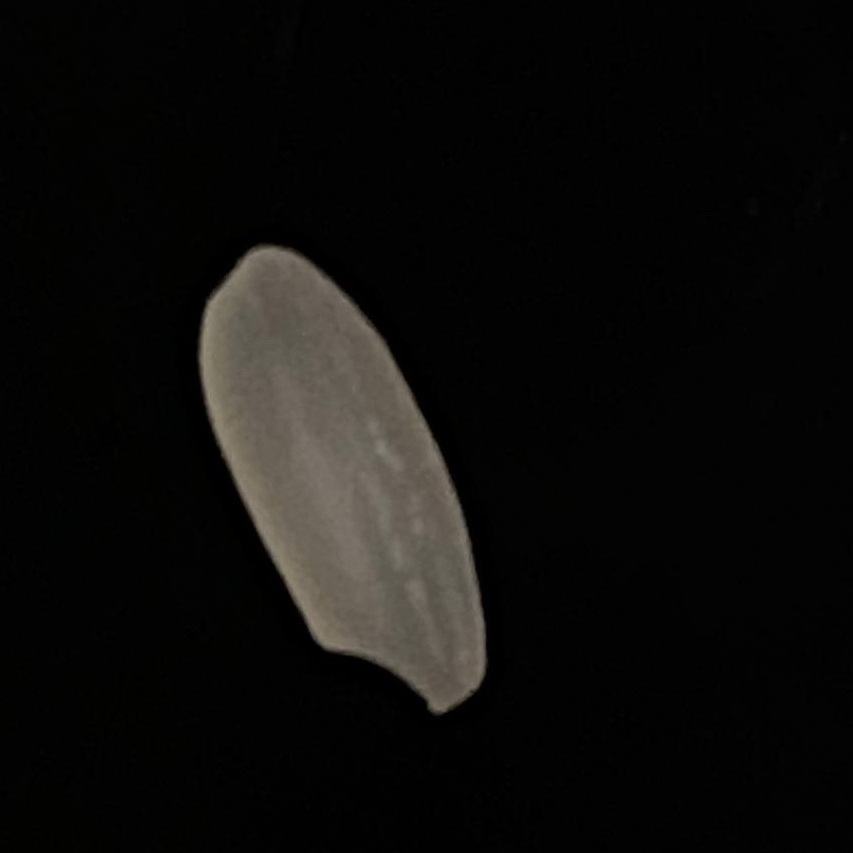
Rice variety: Subol_Lota